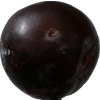
Label: plum